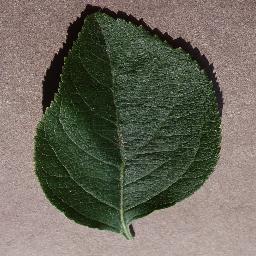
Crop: apple
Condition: healthy